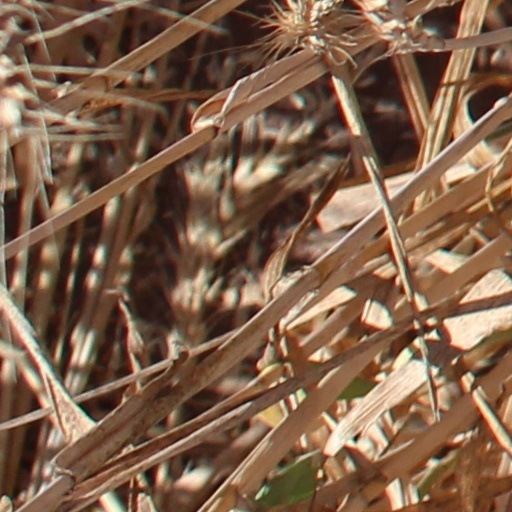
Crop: wheat